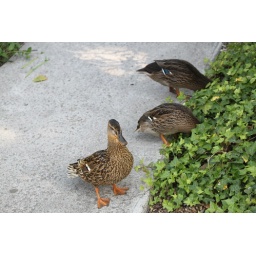
Ducks in front of new place in lake forest ca